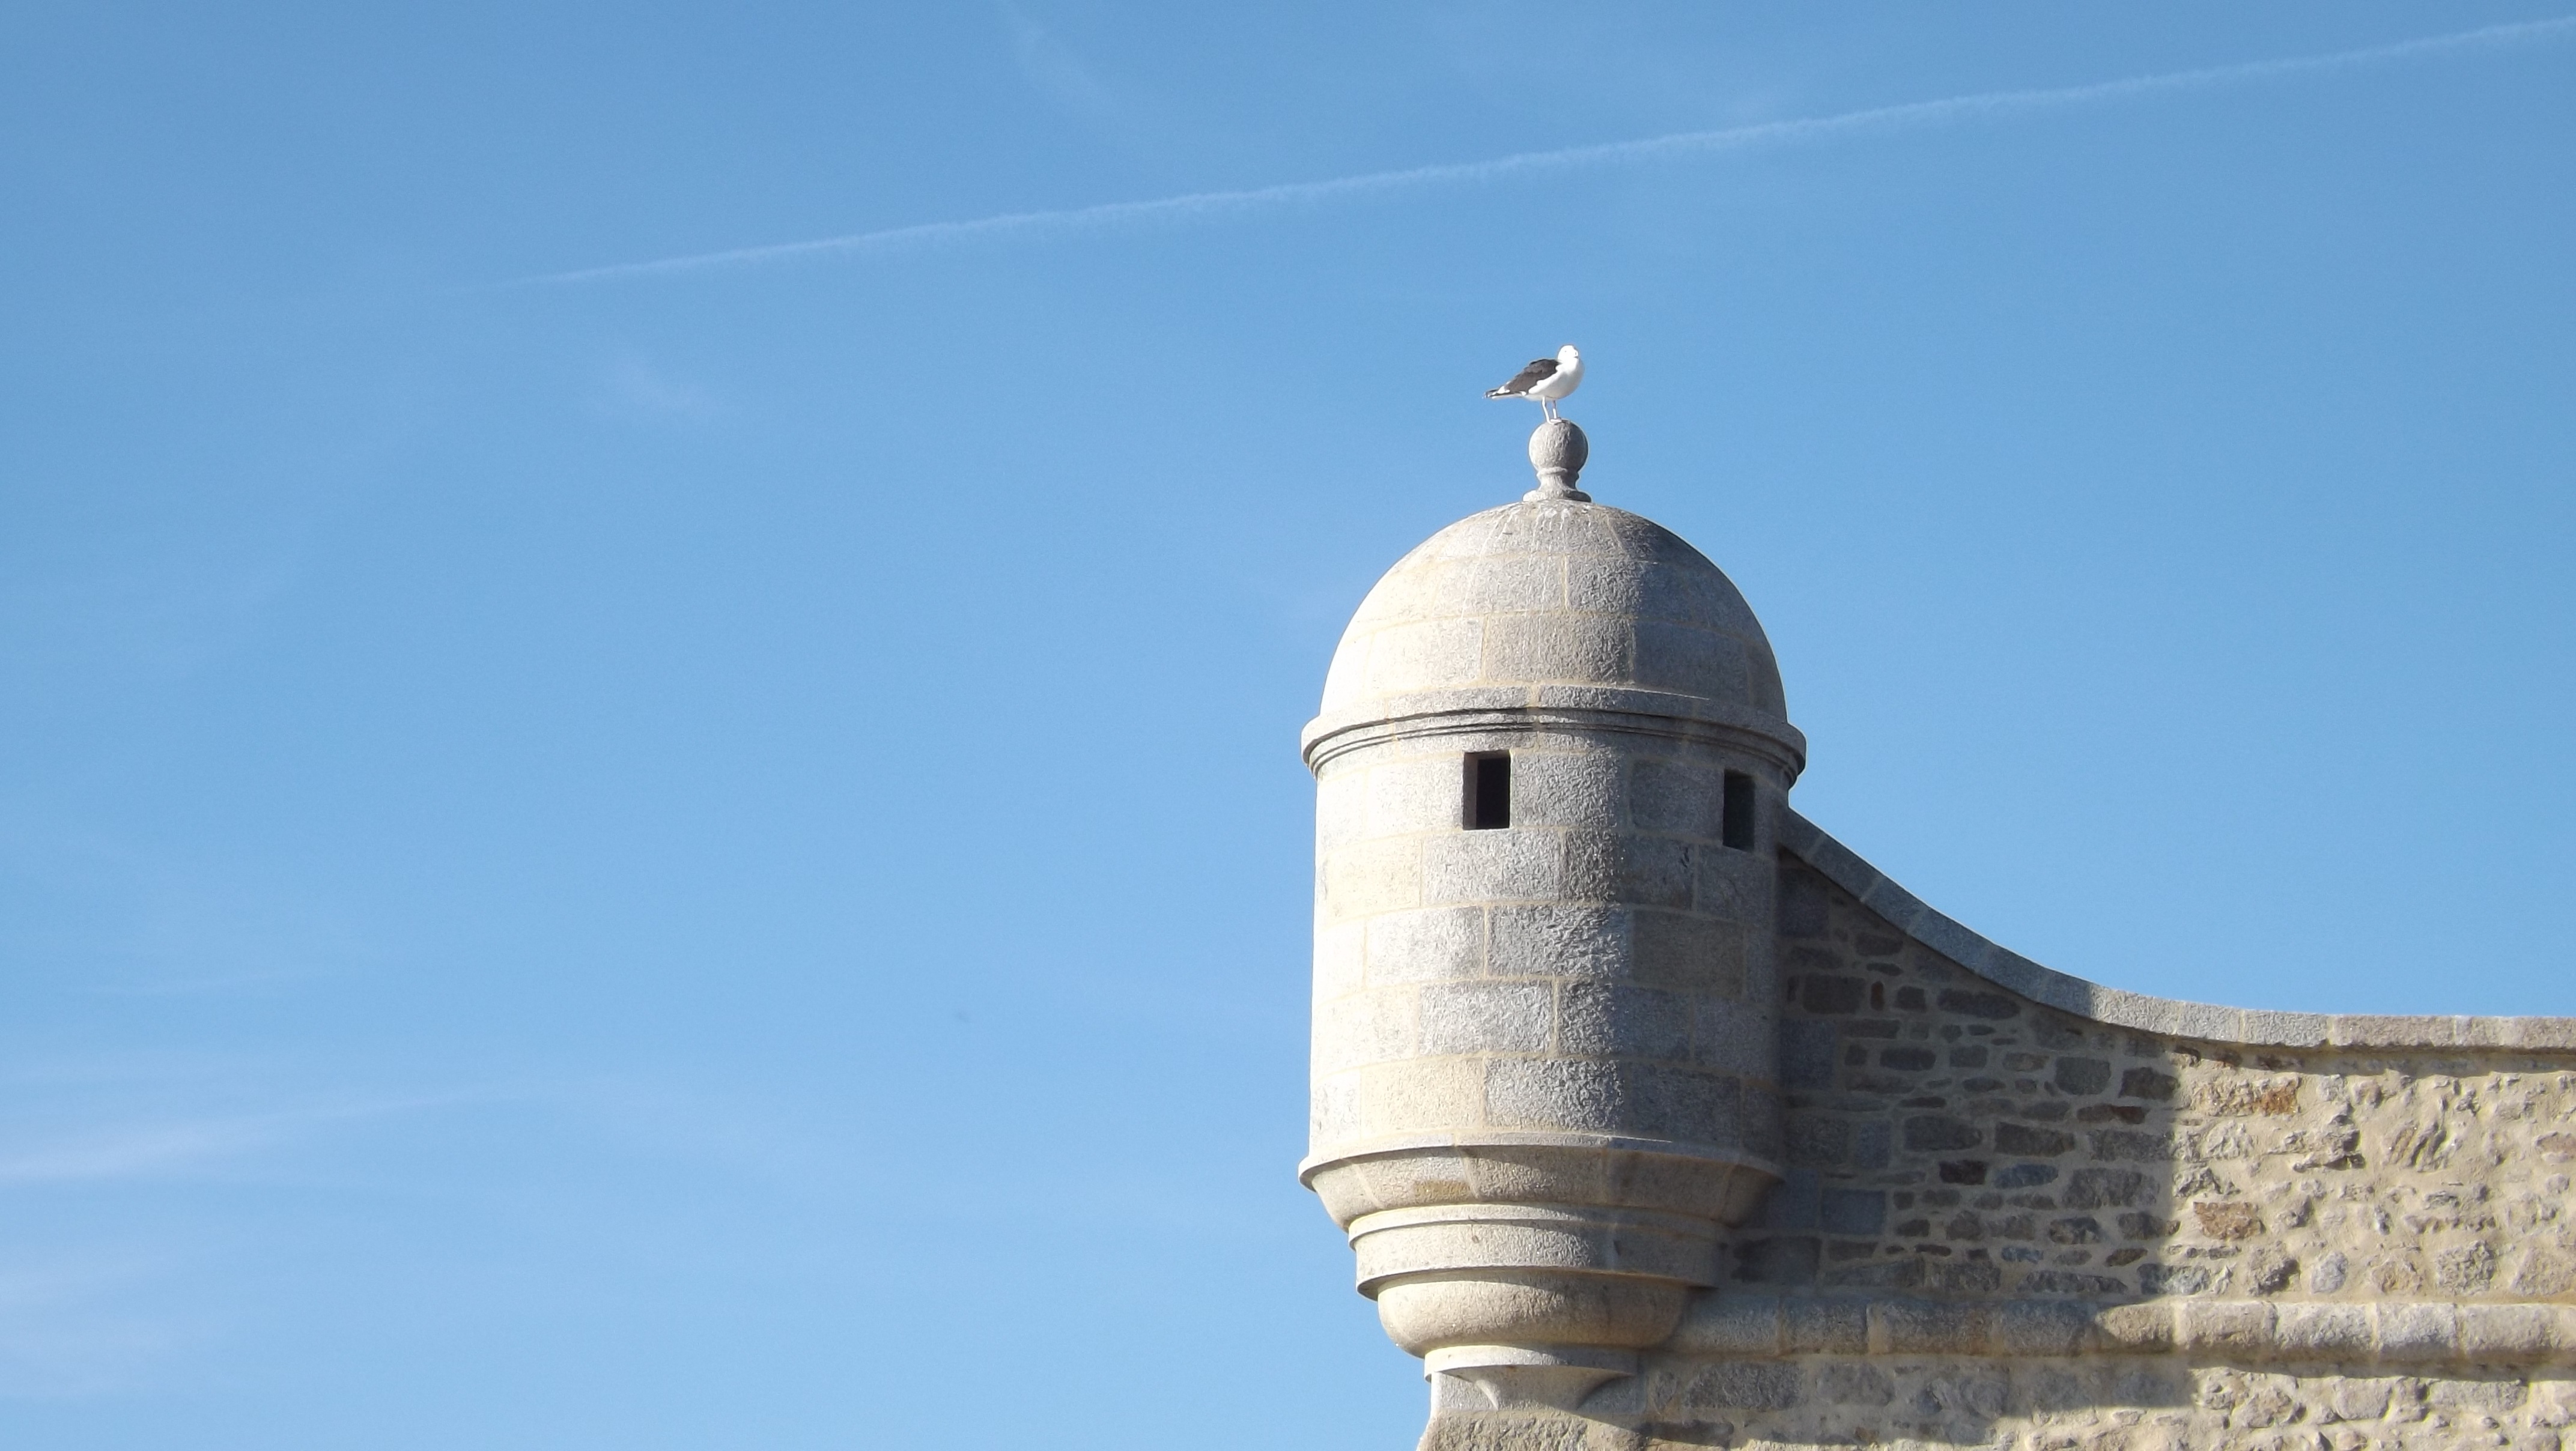
architecture, building, tower, place of worship, blue sky, rampart, steeple, turret, citadel, brittany, port louis